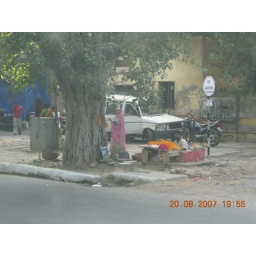
flower seller under a tree